1987 Sharjawi coup attempt

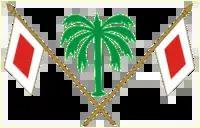
Emblem of the Sharjah branch of the Al Qasimi, which both ‘Abd al-‘Aziz and Sultan are members of

The UAE was formed on December 2, 1971, as a federation of the constituent emirates within the British protectorate of the Trucial States. Sheikh ‘Abd al-‘Aziz bin Muhammad al-Qasimi was the heir apparent for the throne of Sharjah. However, after his brother, Khalid bin Mohammed Al Qasimi, was killed during Saqr bin Sultan Al Qasimi's failed 1972 Sharjawi coup d'état attempt ‘Abd al-‘Aziz was passed over for his younger brother, Sultan bin Muhammad Al-Qasimi. Despite being passed over for Emir, by the time of the coup ‘Abd al-‘Aziz was the Commander of the Sharjah Amiri Guard, the armed forces of Sharjah, and the Chairman of Sharjah's Chamber of Commerce. At the time of the coup, Emirati diplomats went on record as saying ‘Abd al-‘Aziz had been planning the coup "for years."